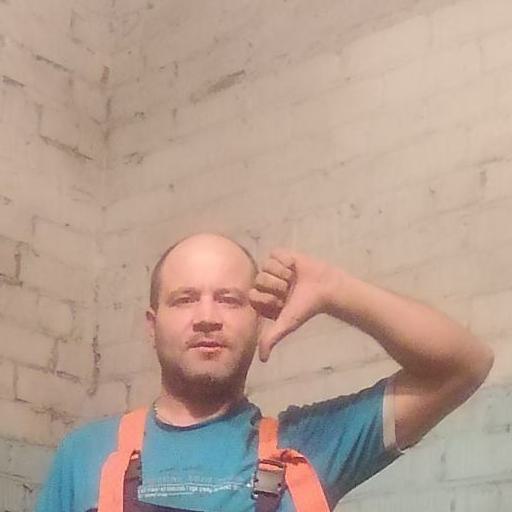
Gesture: dislike